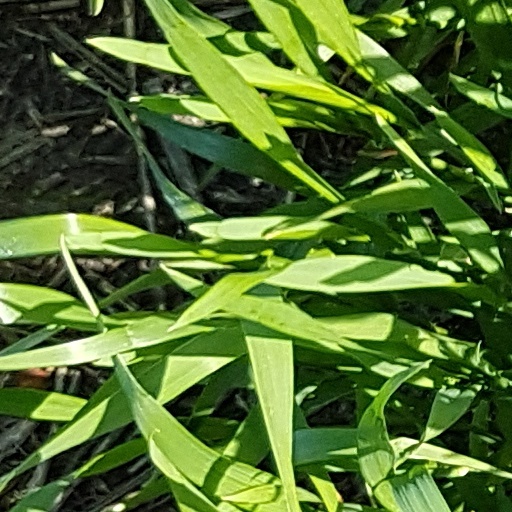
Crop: wheat